Academy Award for Best Picture

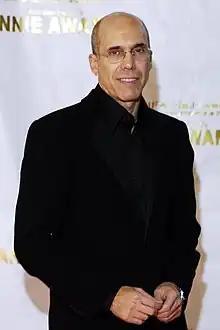
Katzenberg (pictured in 2006) was responsible for "Beauty and The Beast" being nominated in the Best Picture category.

The category of Best Animated Feature was created for the 74th Academy Awards to ensure the recognition of animated films; prior to its creation, the only animated film ever nominated for Best Picture was 1991's "Beauty and the Beast." However, the award has since received criticism on the grounds that it discourages animated films from being eligible to win Best Picture. While the Academy rules allow for a film to be nominated in both categories, only two animated films ("Up" and "Toy Story 3") have been nominated for Best Picture since the creation of the two categories.